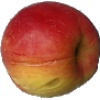
Label: red_yellow_apple